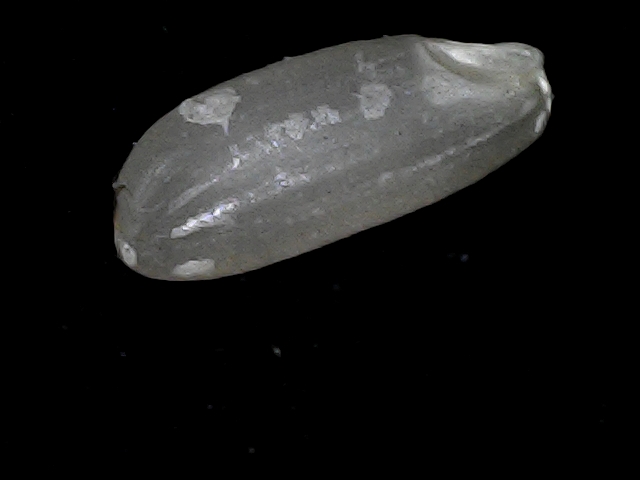
Rice variety: BD93